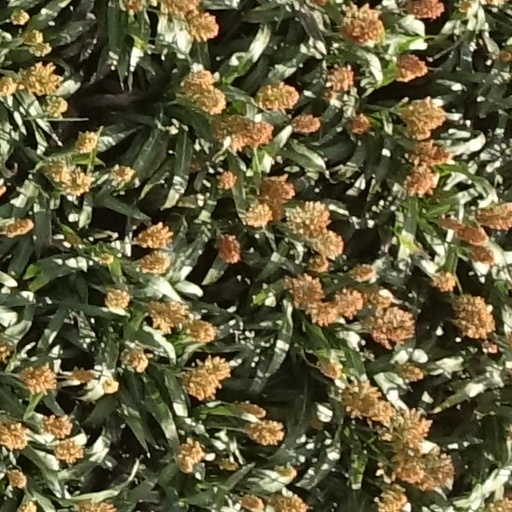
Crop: sorghum